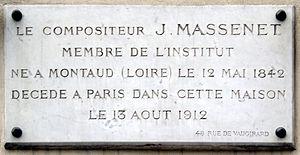
Plaque apposée au n° 48 de la rue Vaugirard, Paris 6e, où mourut le compositeur Jules Massenet (1842-1912) le 13 août 1912.
La rue de Vaugirard, qui traverse les 6ᵉ et 15ᵉ arrondissements, est la plus longue voie de Paris intra-muros, avec 4 360 mètres de longueur, correspondant à quatre cent sept numéros d'immeubles.
Jules Massenet est un compositeur français né le 12 mai 1842 à Montaud et mort le 13 août 1912 à Paris.